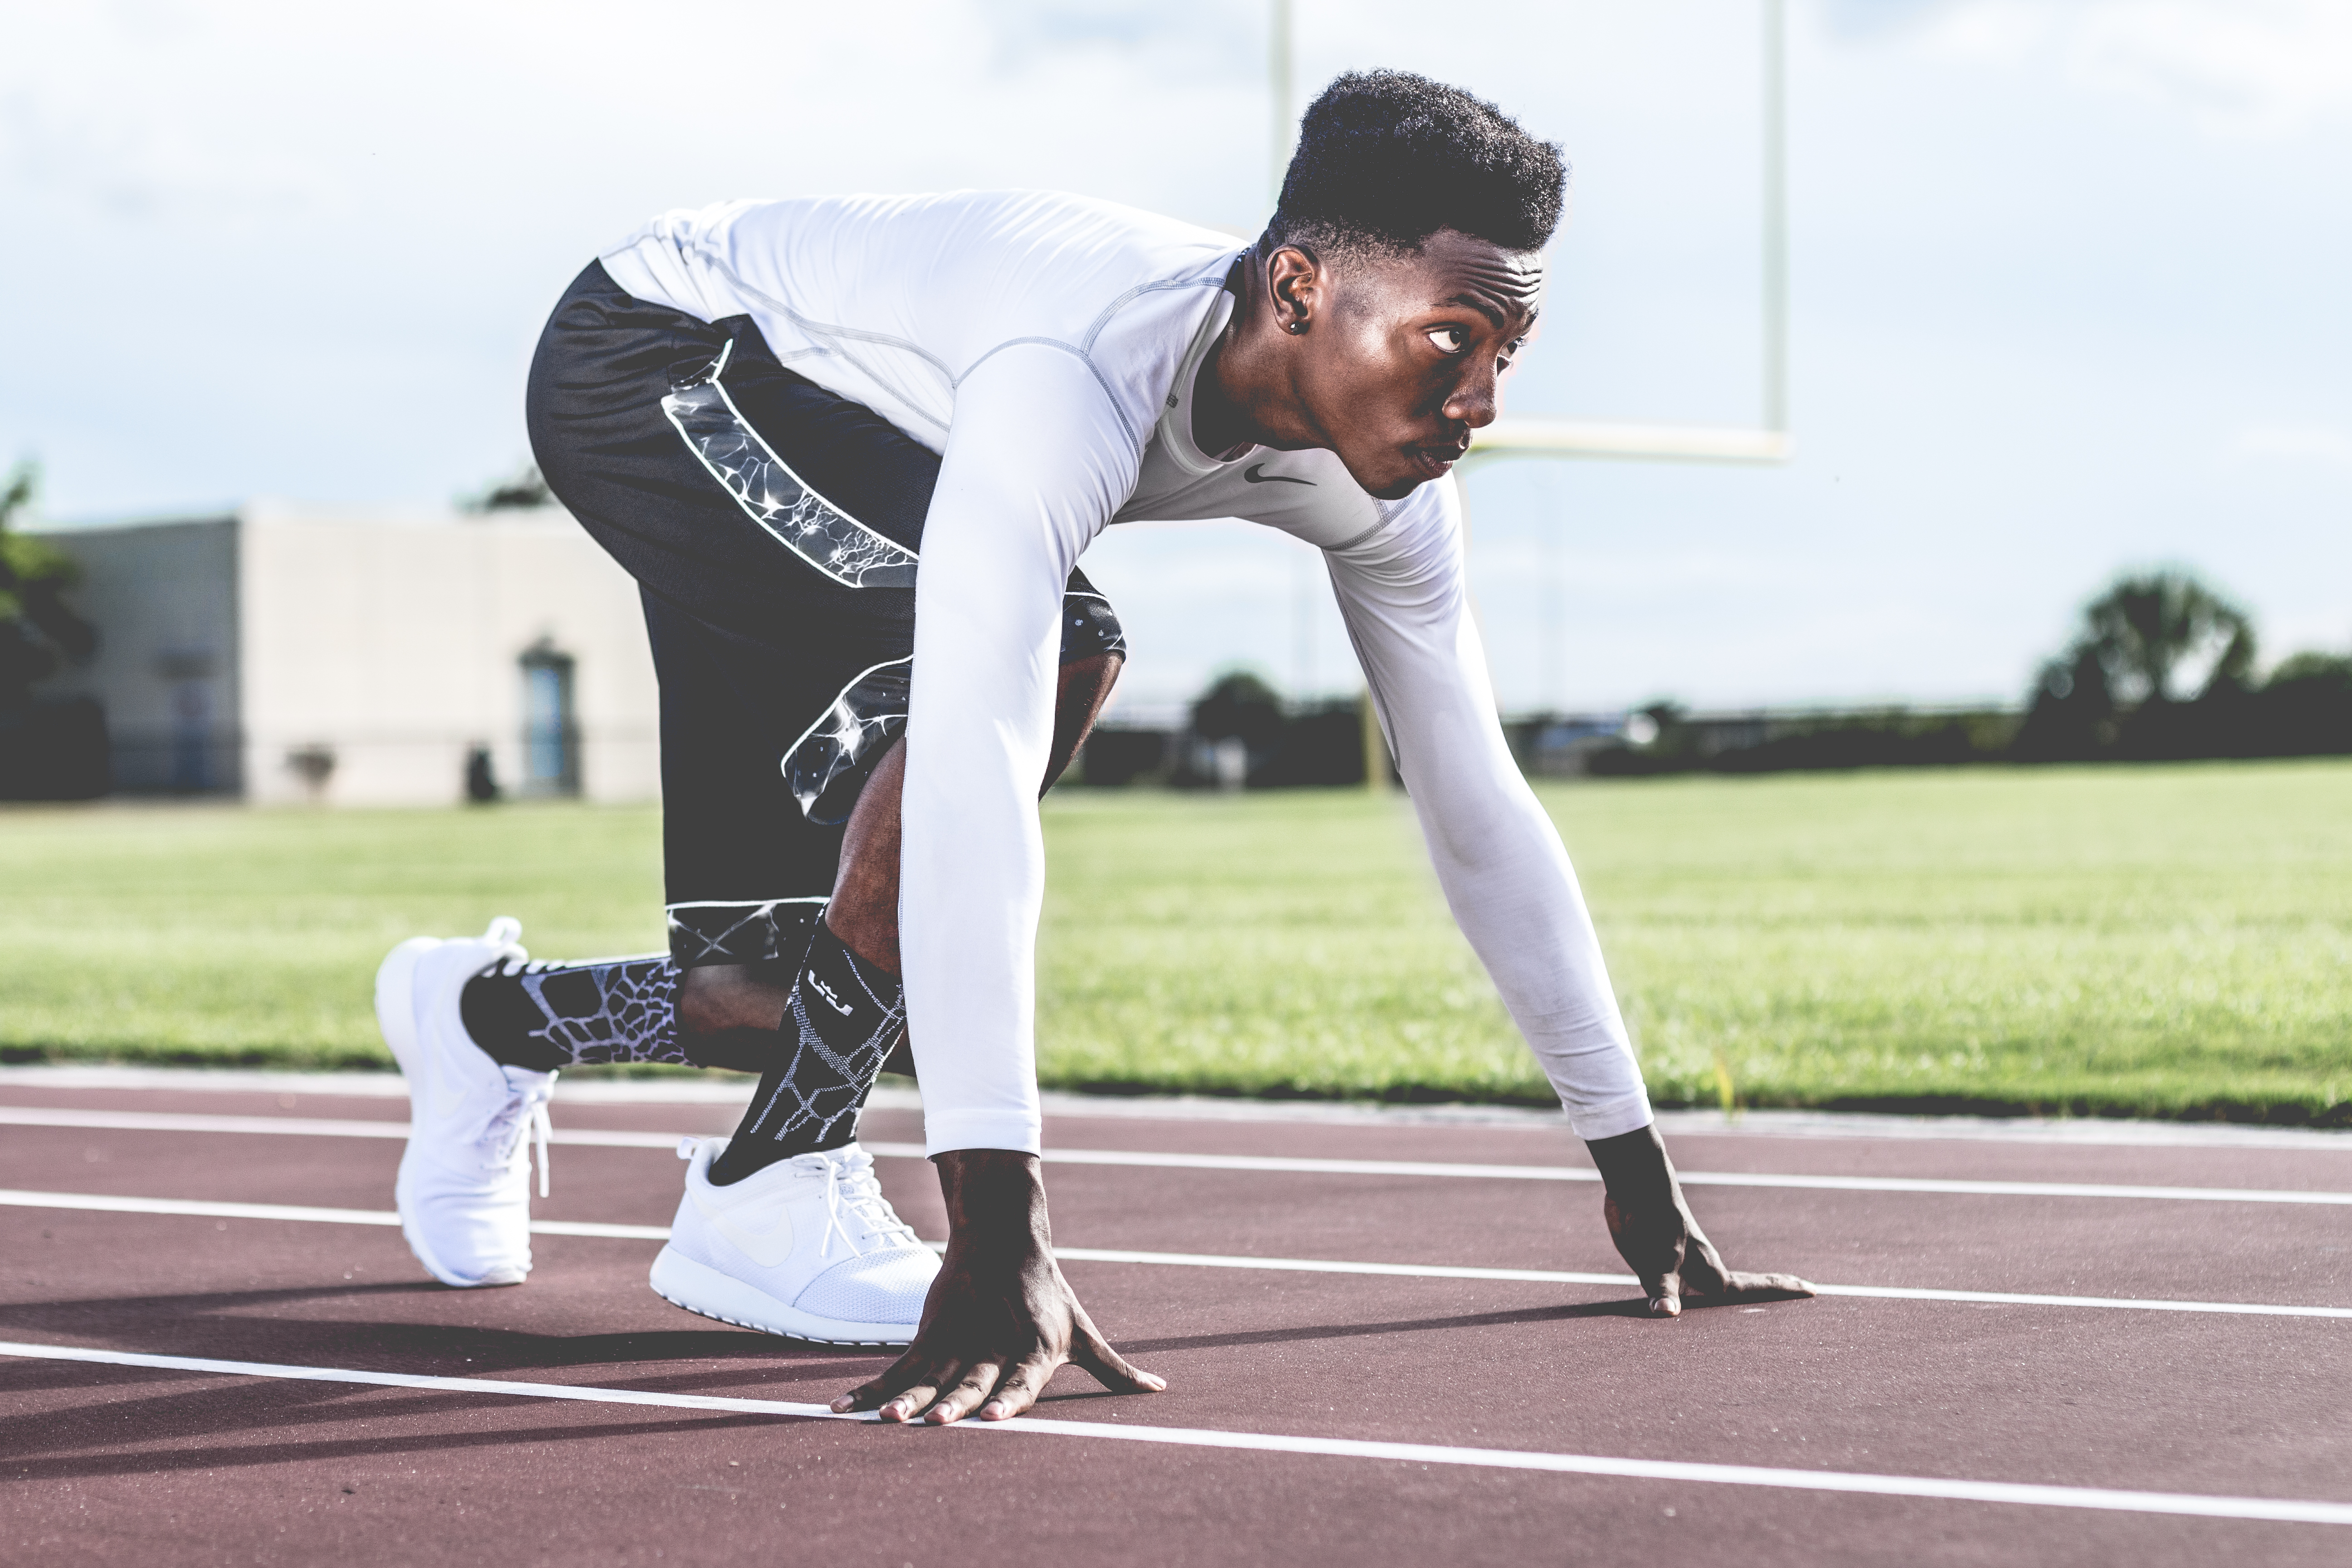
man, person, track, sport, advertising, model, action, training, fashion, runner, stadium, player, pitch, process, close up, brand, race, focus, sports, athlete, athletics, sprint, adult, sprinter, sportswear, endorsement, sport venue, human action, baseball positions, shot put, tracksuit